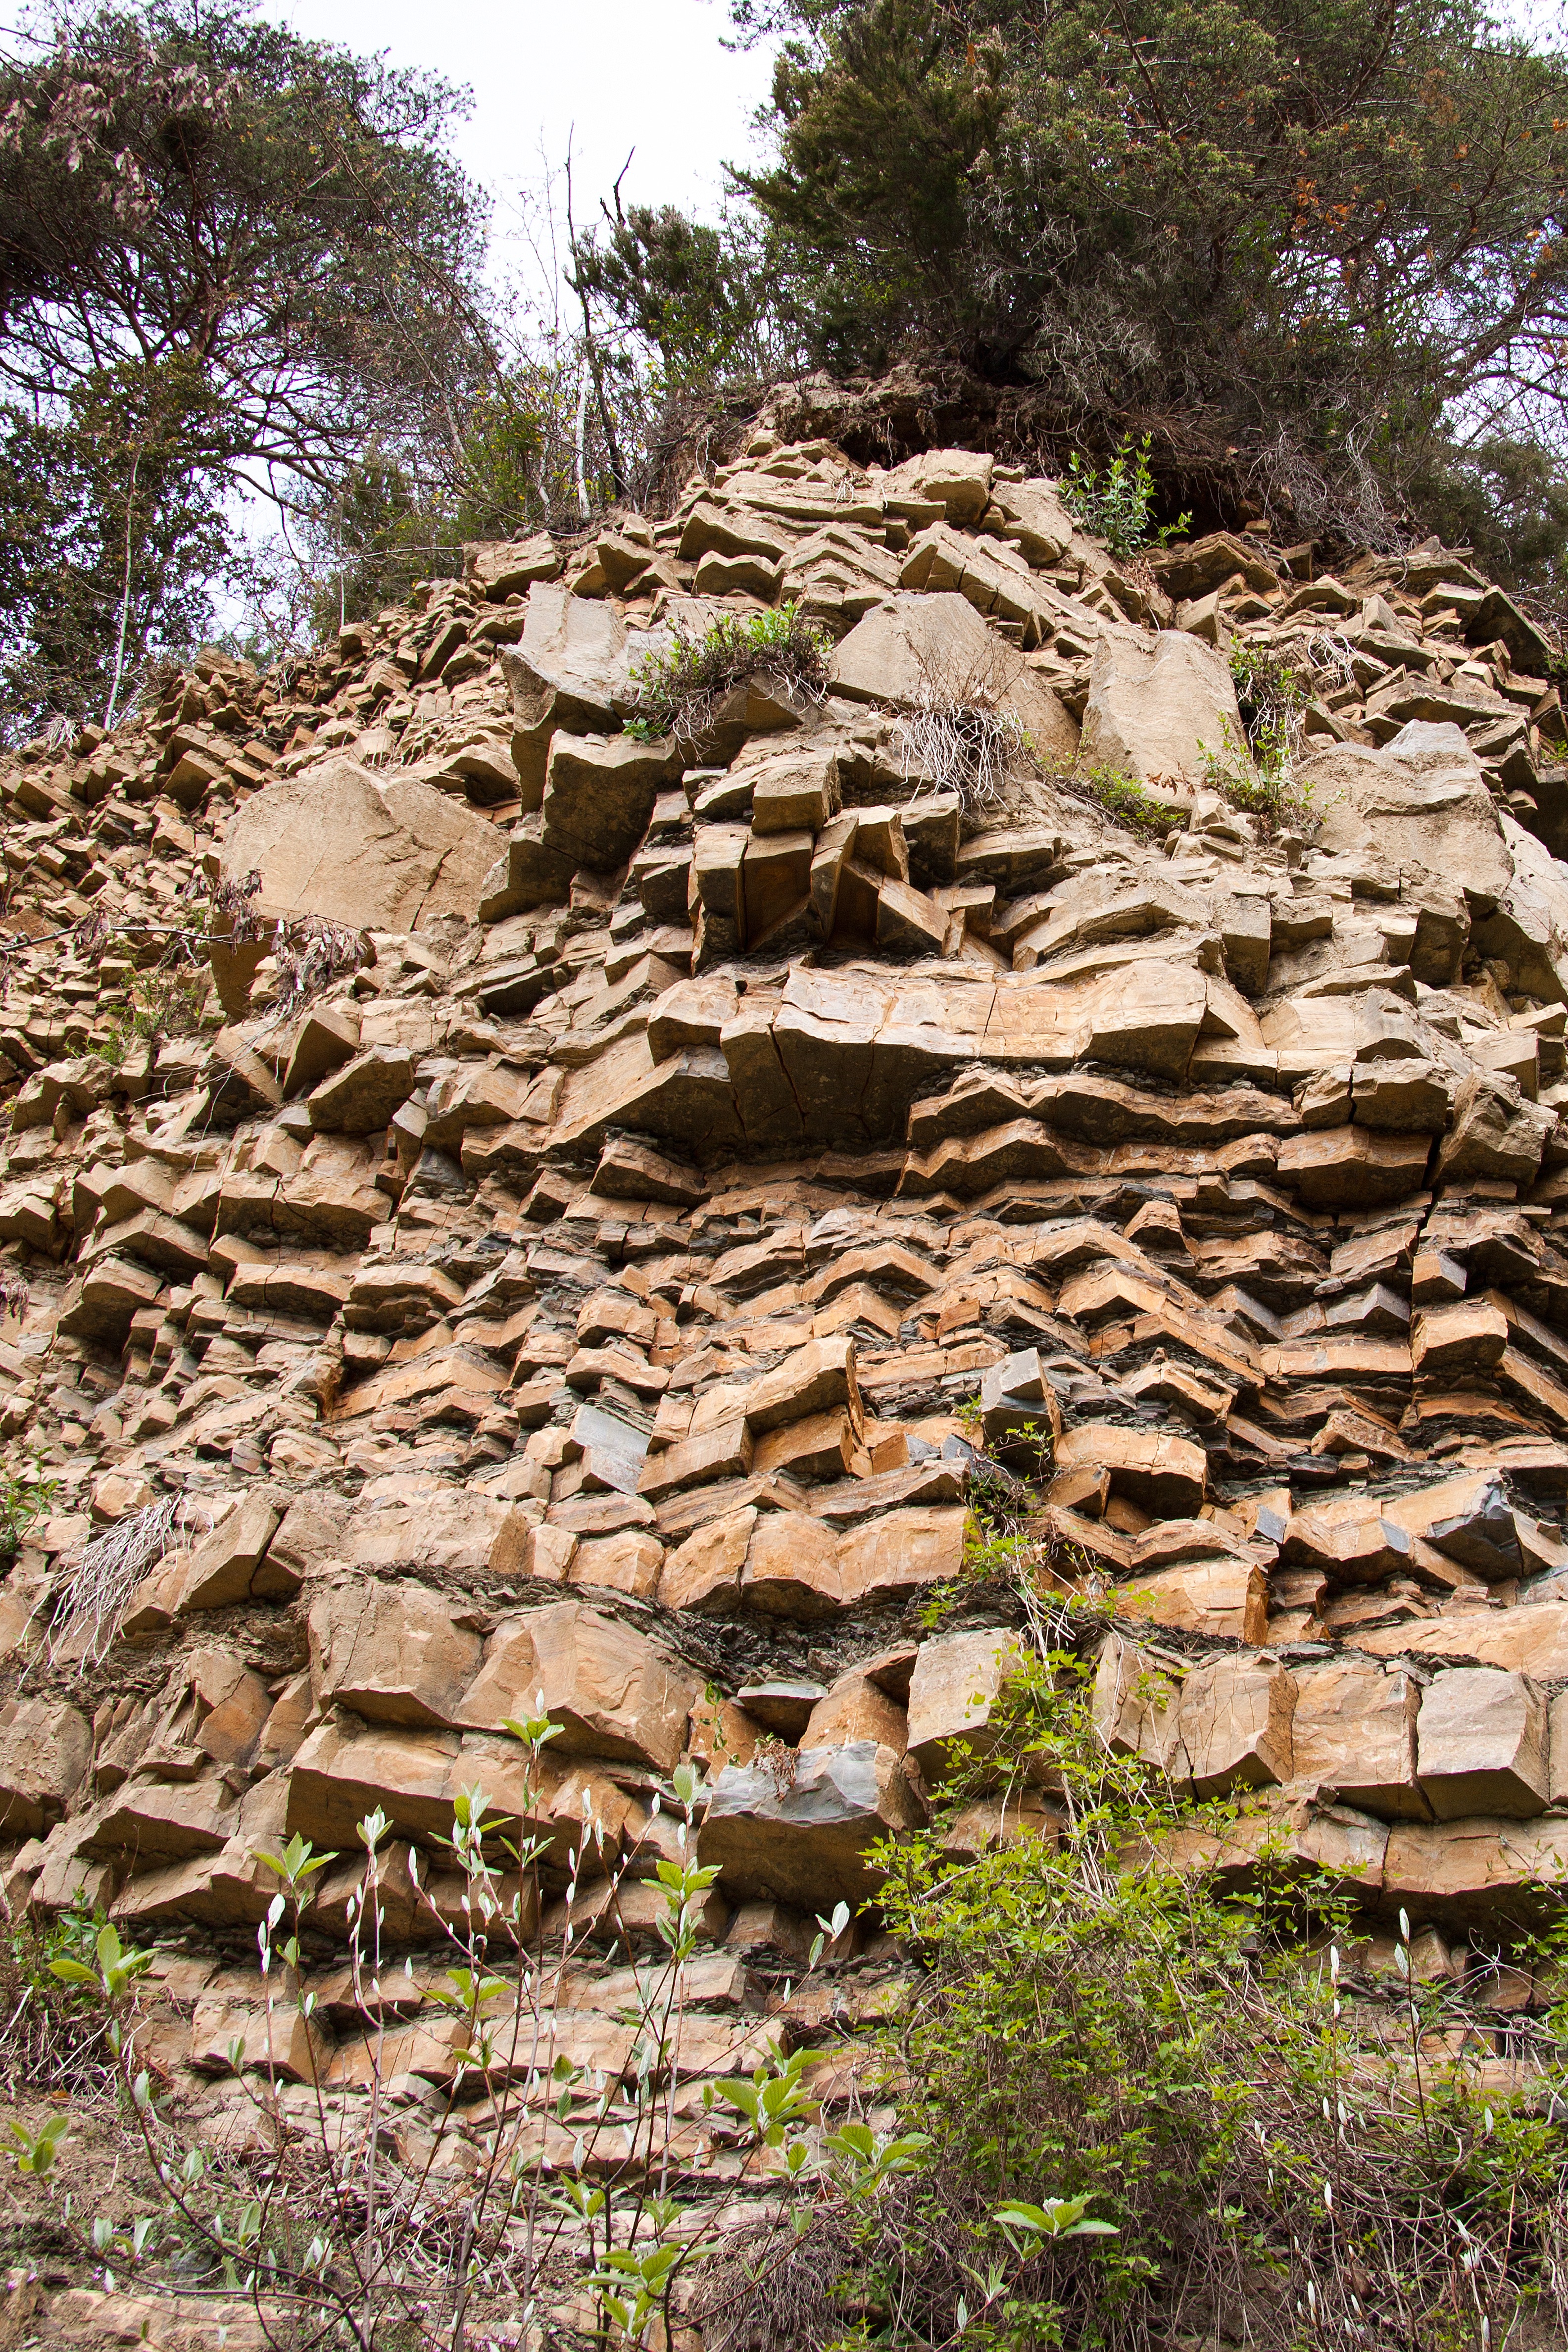
landscape, tree, nature, rock, wall, stone wall, material, stones, geology, ruins, boulder, risk, quarry, rock layers, ancient history, geological phenomenon, rockfall